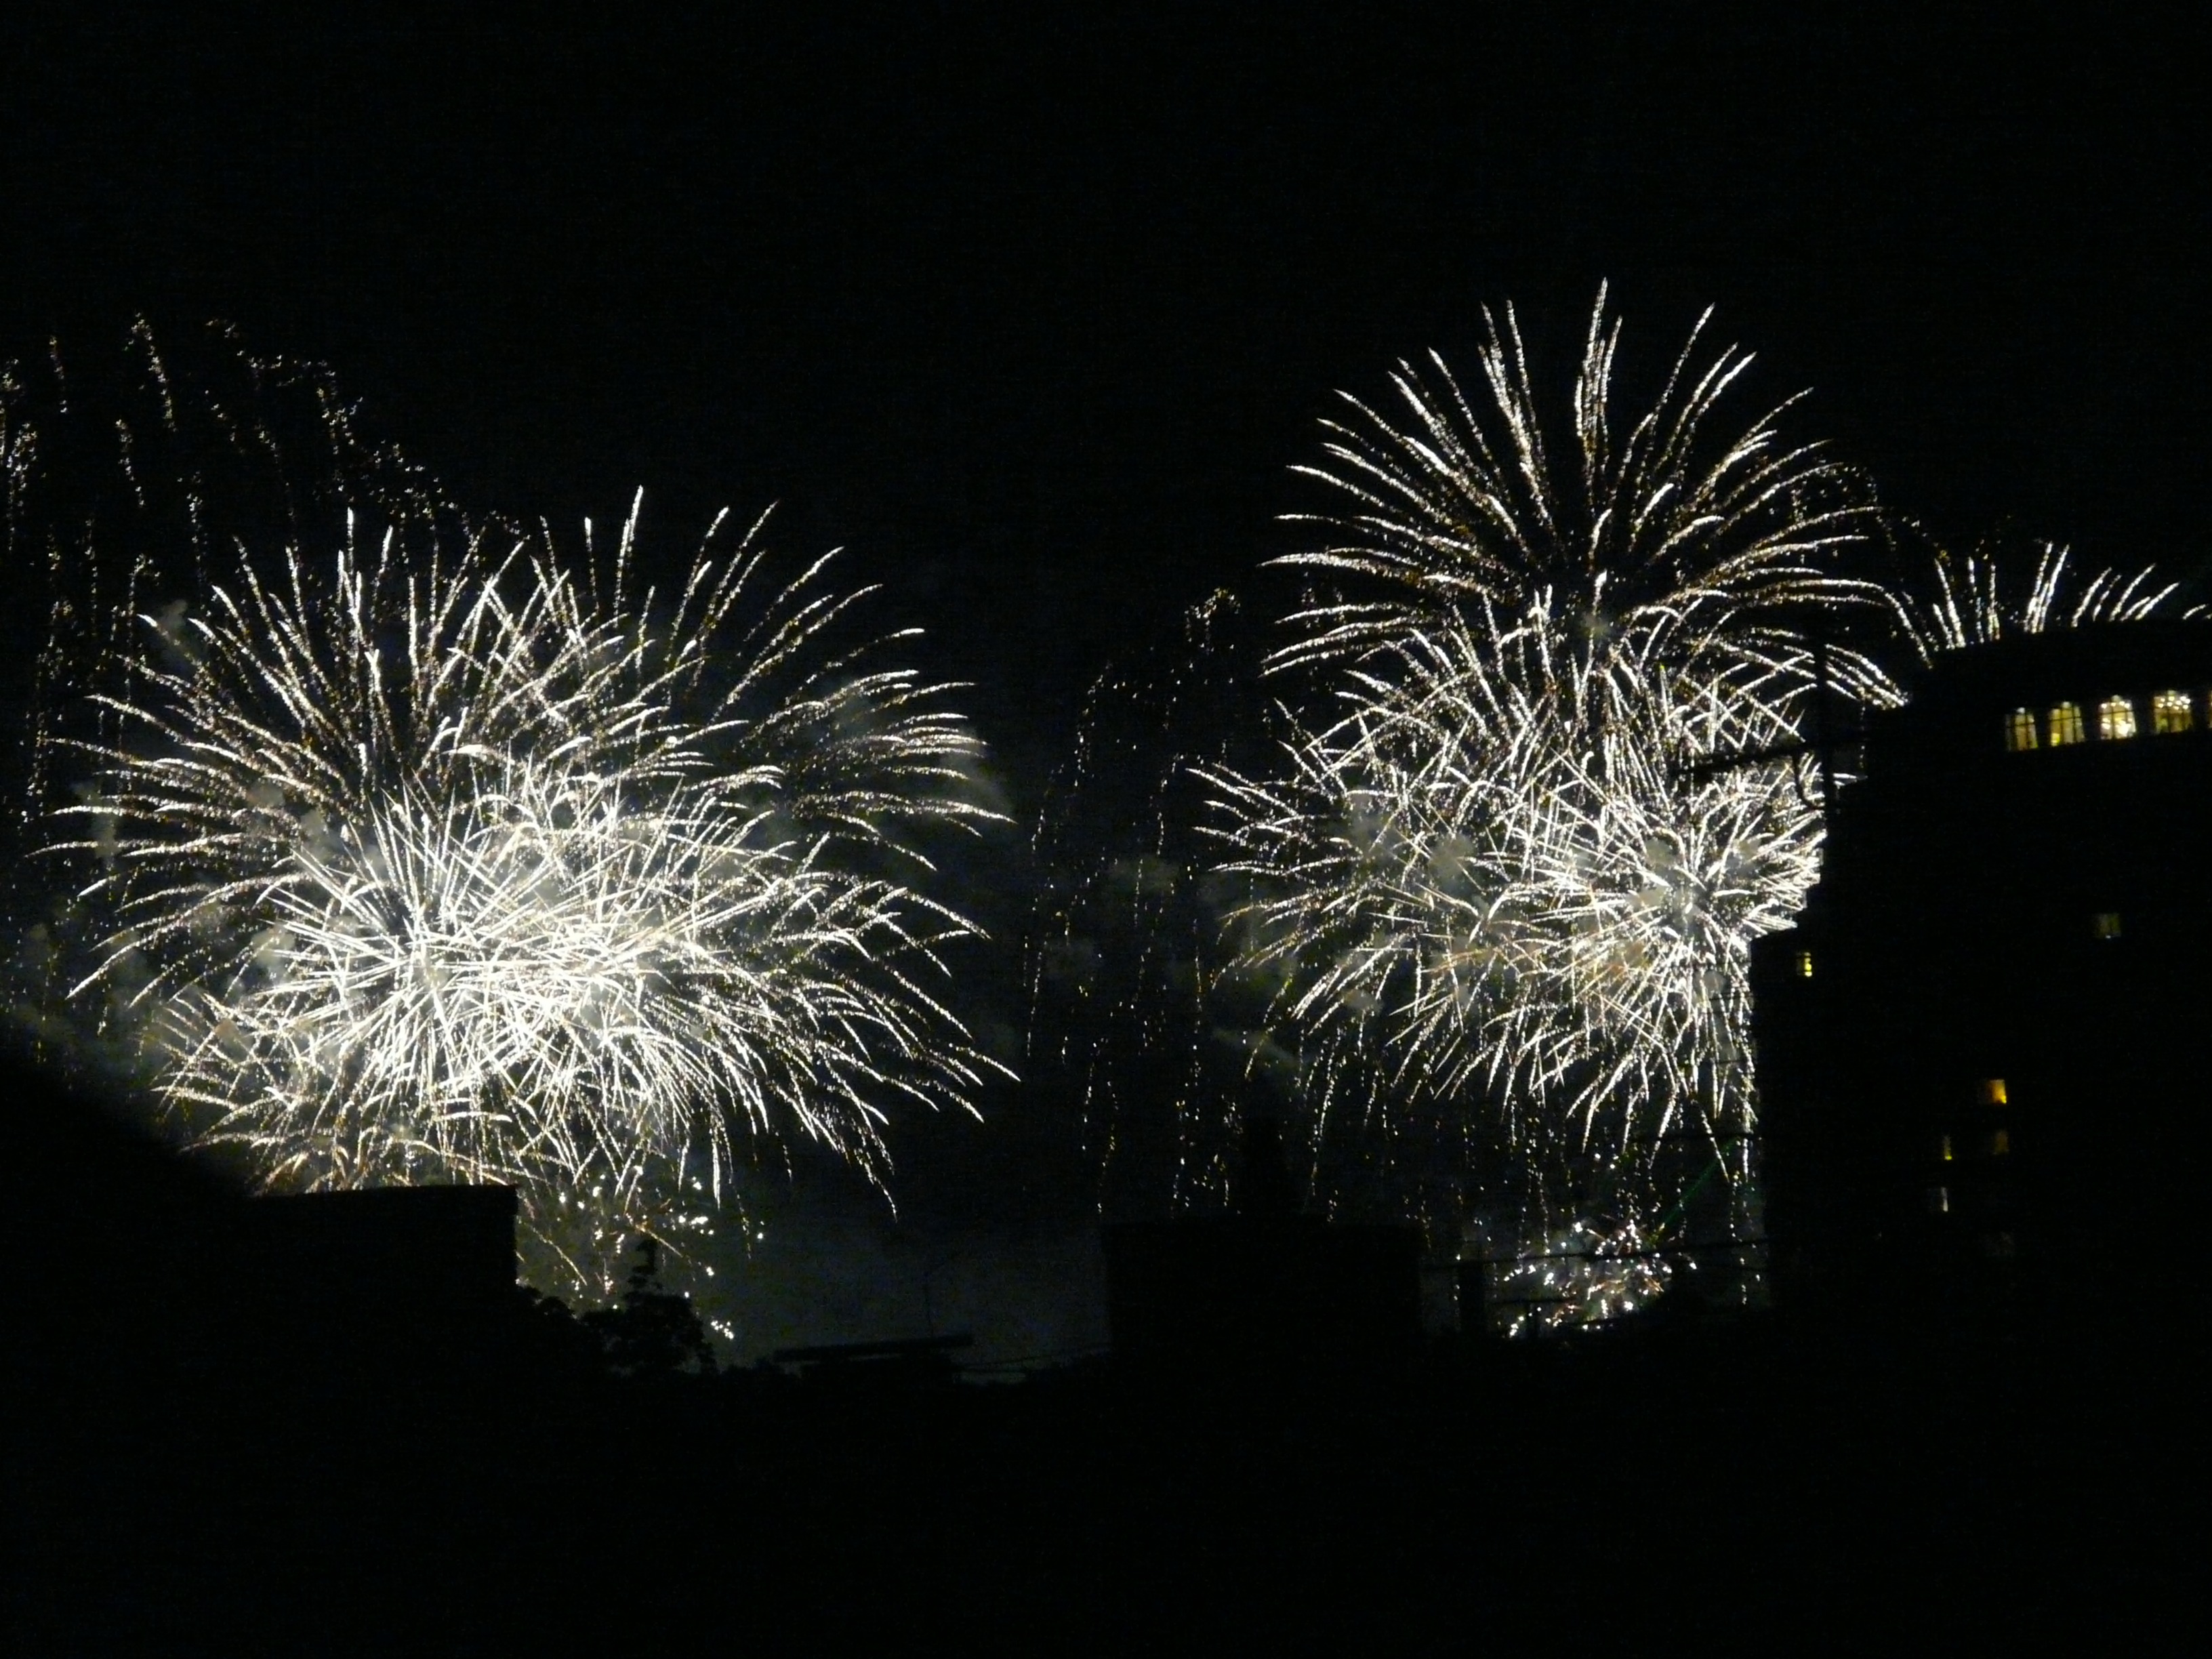
silhouette, white, night, city, recreation, rocket, explode, fireworks, silver, event, outdoor recreation